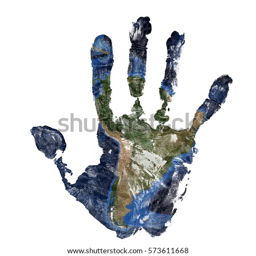
real hand print combined with a map of our blue planet isolated on white background .